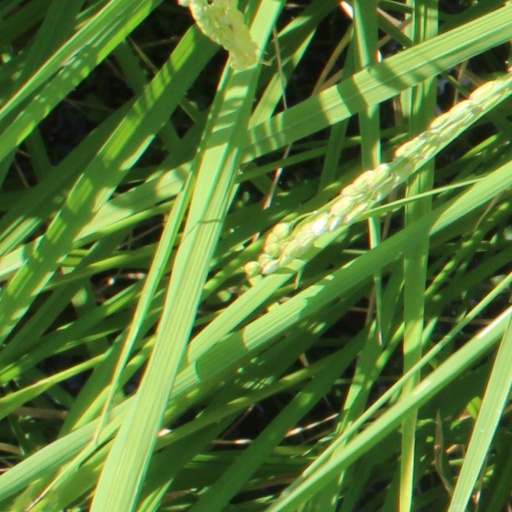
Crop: rice